Rabenstein Castle (Upper Franconia)

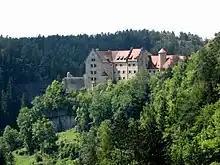
Rabenstein Castle, east side (2009)

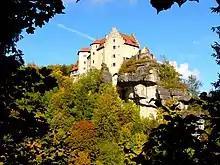
View of Rabenstein Castle from the south (October 2012)

In the recent past, the castle was converted into a hotel for events and conferences. As well as the castle, there is a falconry used for research and education, which has over 80 species of birds of prey and a café with a beer garden. The castle has been used as a filming location, most notably as Schloss Ritter, the home of Gabriel Knight in the video game .